List of Jessica Jones characters

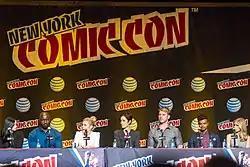
Main cast members (-) Ritter, Colter, Taylor, Moss, Traval, Darville, and Moriarty at the 2015 New York Comic Con.

"Jessica Jones" is an American streaming television series created for Netflix by Melissa Rosenberg, based on the Marvel Comics character of the same name. It is set in the Marvel Cinematic Universe (MCU), sharing continuity with the films of the franchise, and is the second in a series of shows that lead up to a "Defenders" crossover miniseries.